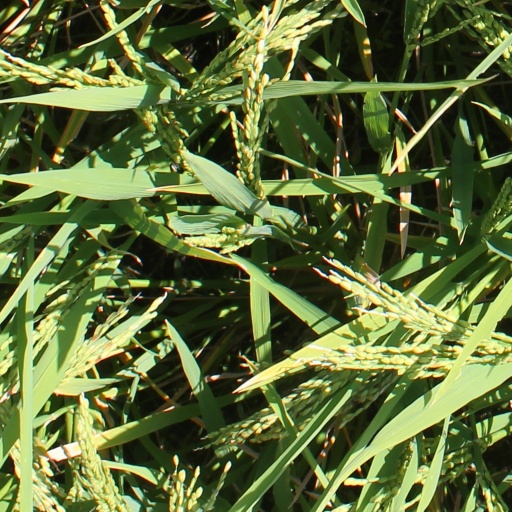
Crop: rice